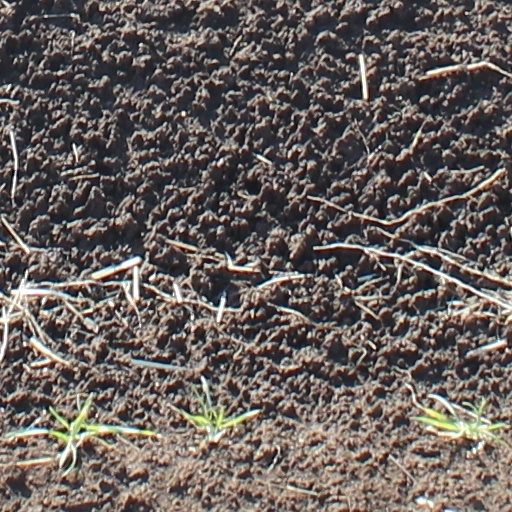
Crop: wheat